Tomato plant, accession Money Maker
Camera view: vertical (180 deg); turntable rotation: 270 degrees
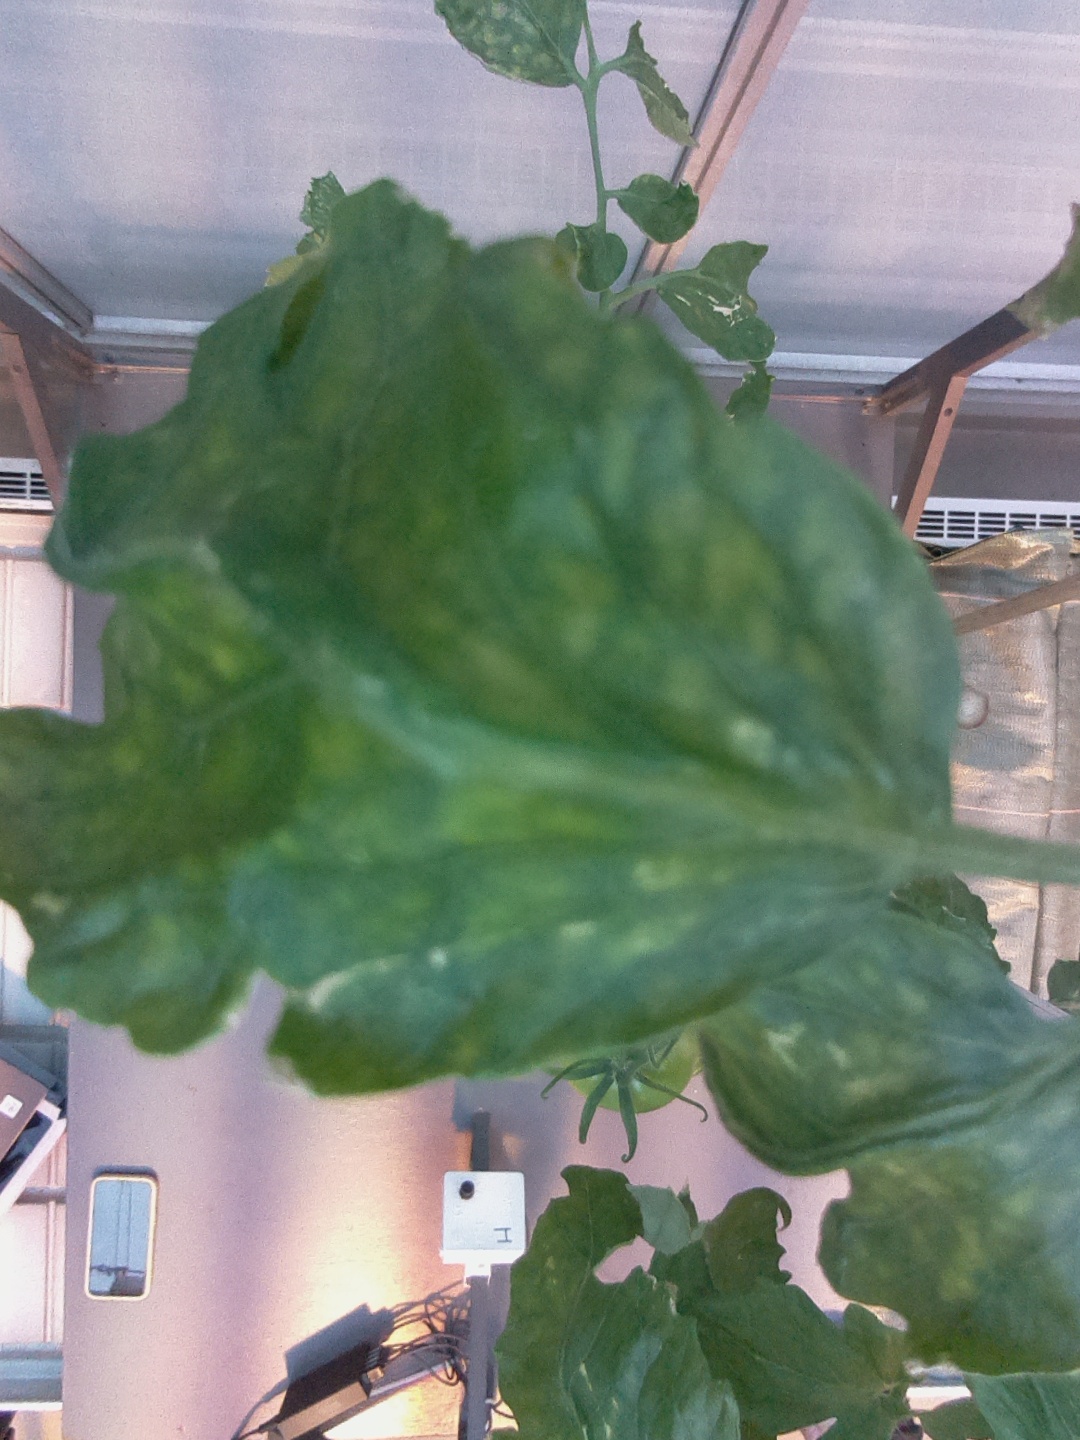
BBCH growth stage 73: 30%-40% of final fruit size